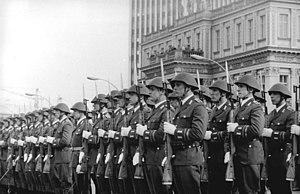
Le communisme est initialement un ensemble de doctrines politiques, issues du socialisme et, pour la plupart, du marxisme, s'opposant au capitalisme et visant à l'instauration d'une société sans classes sociales, sans salariat et une mise en place d'une totale socialisation économique et démocratique des moyens de production.